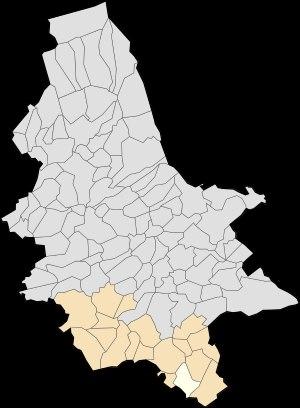
Laires est une commune française située dans le département du Pas-de-Calais en région Hauts-de-France.